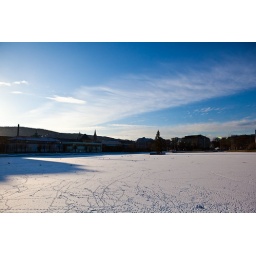
46/365 - Clouds, blue sky and duck prints in snow